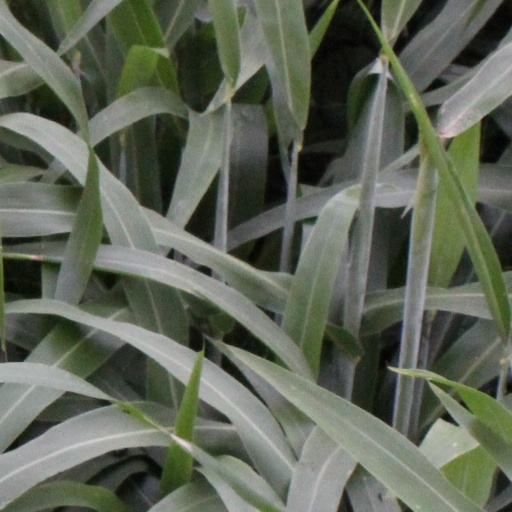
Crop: sorghum